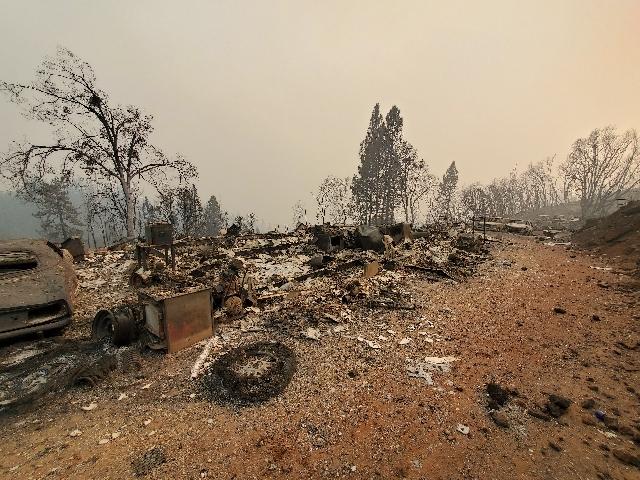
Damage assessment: destroyed